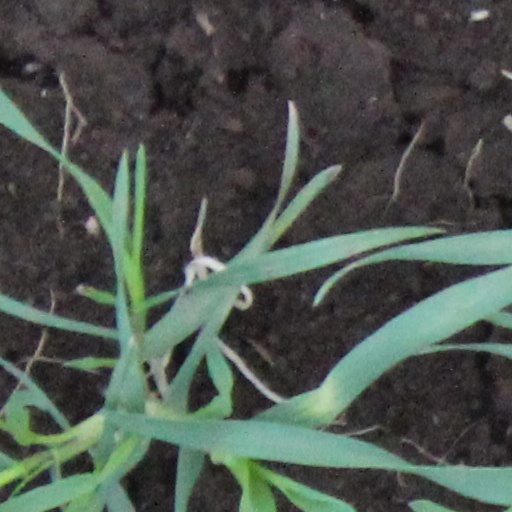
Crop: wheat